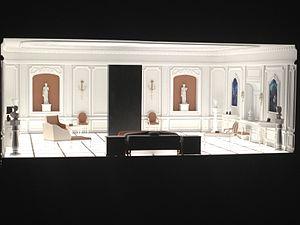
2001, l'Odyssée de l'espace est un film britannico-américain de science-fiction réalisé par Stanley Kubrick, sorti en 1968, basé sur un scénario co-écrit par Kubrick et le romancier Arthur C. Clarke, partiellement inspiré de deux nouvelles de Clarke intitulées À l'aube de l'histoire et La Sentinelle.